Identity and Language (Northern Ireland) Act 2022

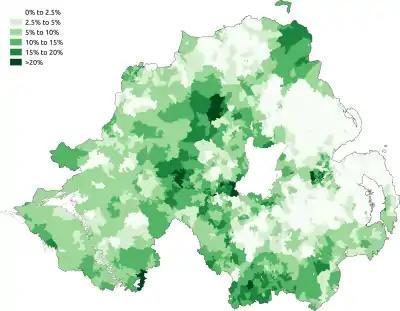
The proportion of respondents in the 2011 census aged 3 and above who stated that they can speak Irish.

About 184,898 (10.65%) Northern Irish people have some knowledge of Irish, while about 4,130 (0.2%) speak it as their vernacular.